Hanoverian Army

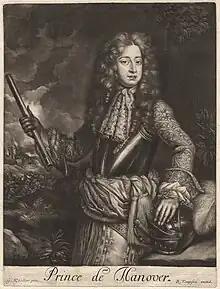
George, Prince of Hanover led Hanoverian troops during the Siege of Vienna (1683).

The Guelph family had a long history in the Holy Roman Empire. By the seventeenth century a branch of the family reigned over territories in Northern Germany centred around the city of Hanover, at a lesser level to the Electors who elected the Emperors.